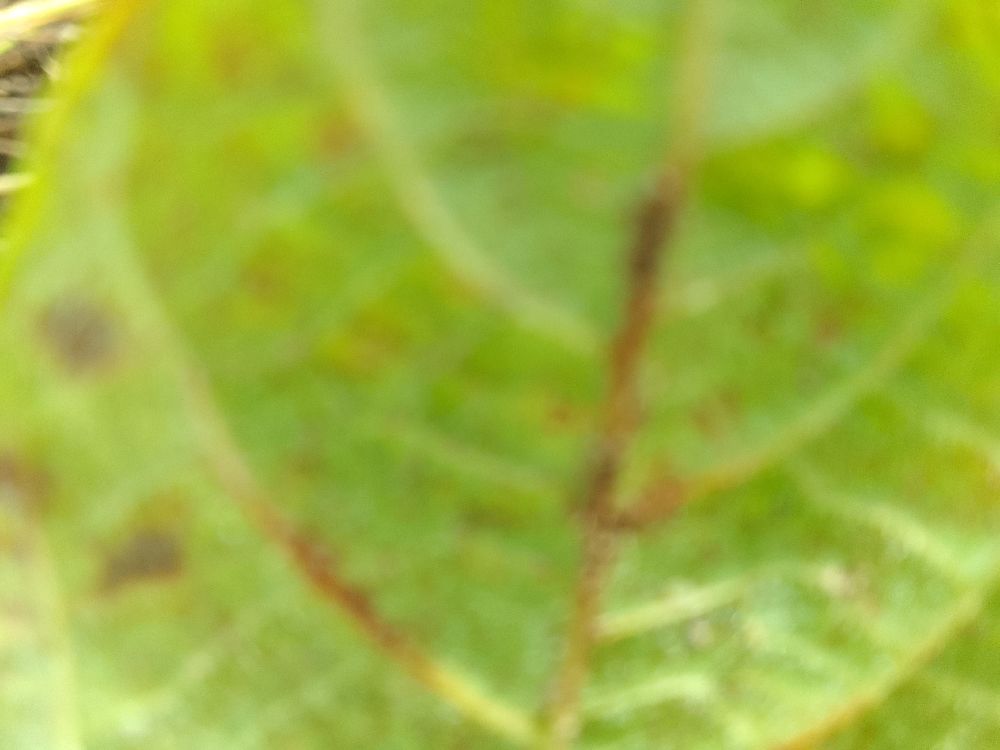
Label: anthracnose